Bromley-by-Bow tube station

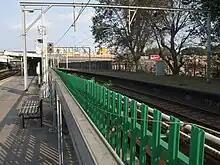
Westbound platform looking east with the former London, Tilbury and Southend line platforms on the right which closed in 1962.

Congestion of the railway through Bromley saw additional tracks provided in 1905. Two new Local Lines (which were the new electrified lines) were added on the north side of the station along with two new platform faces and improved passenger facilities. The new lines, which stretched as far as Abbey Mills Junction (where the North Woolwich trains diverged from the main line), opened on 1 August 1905.